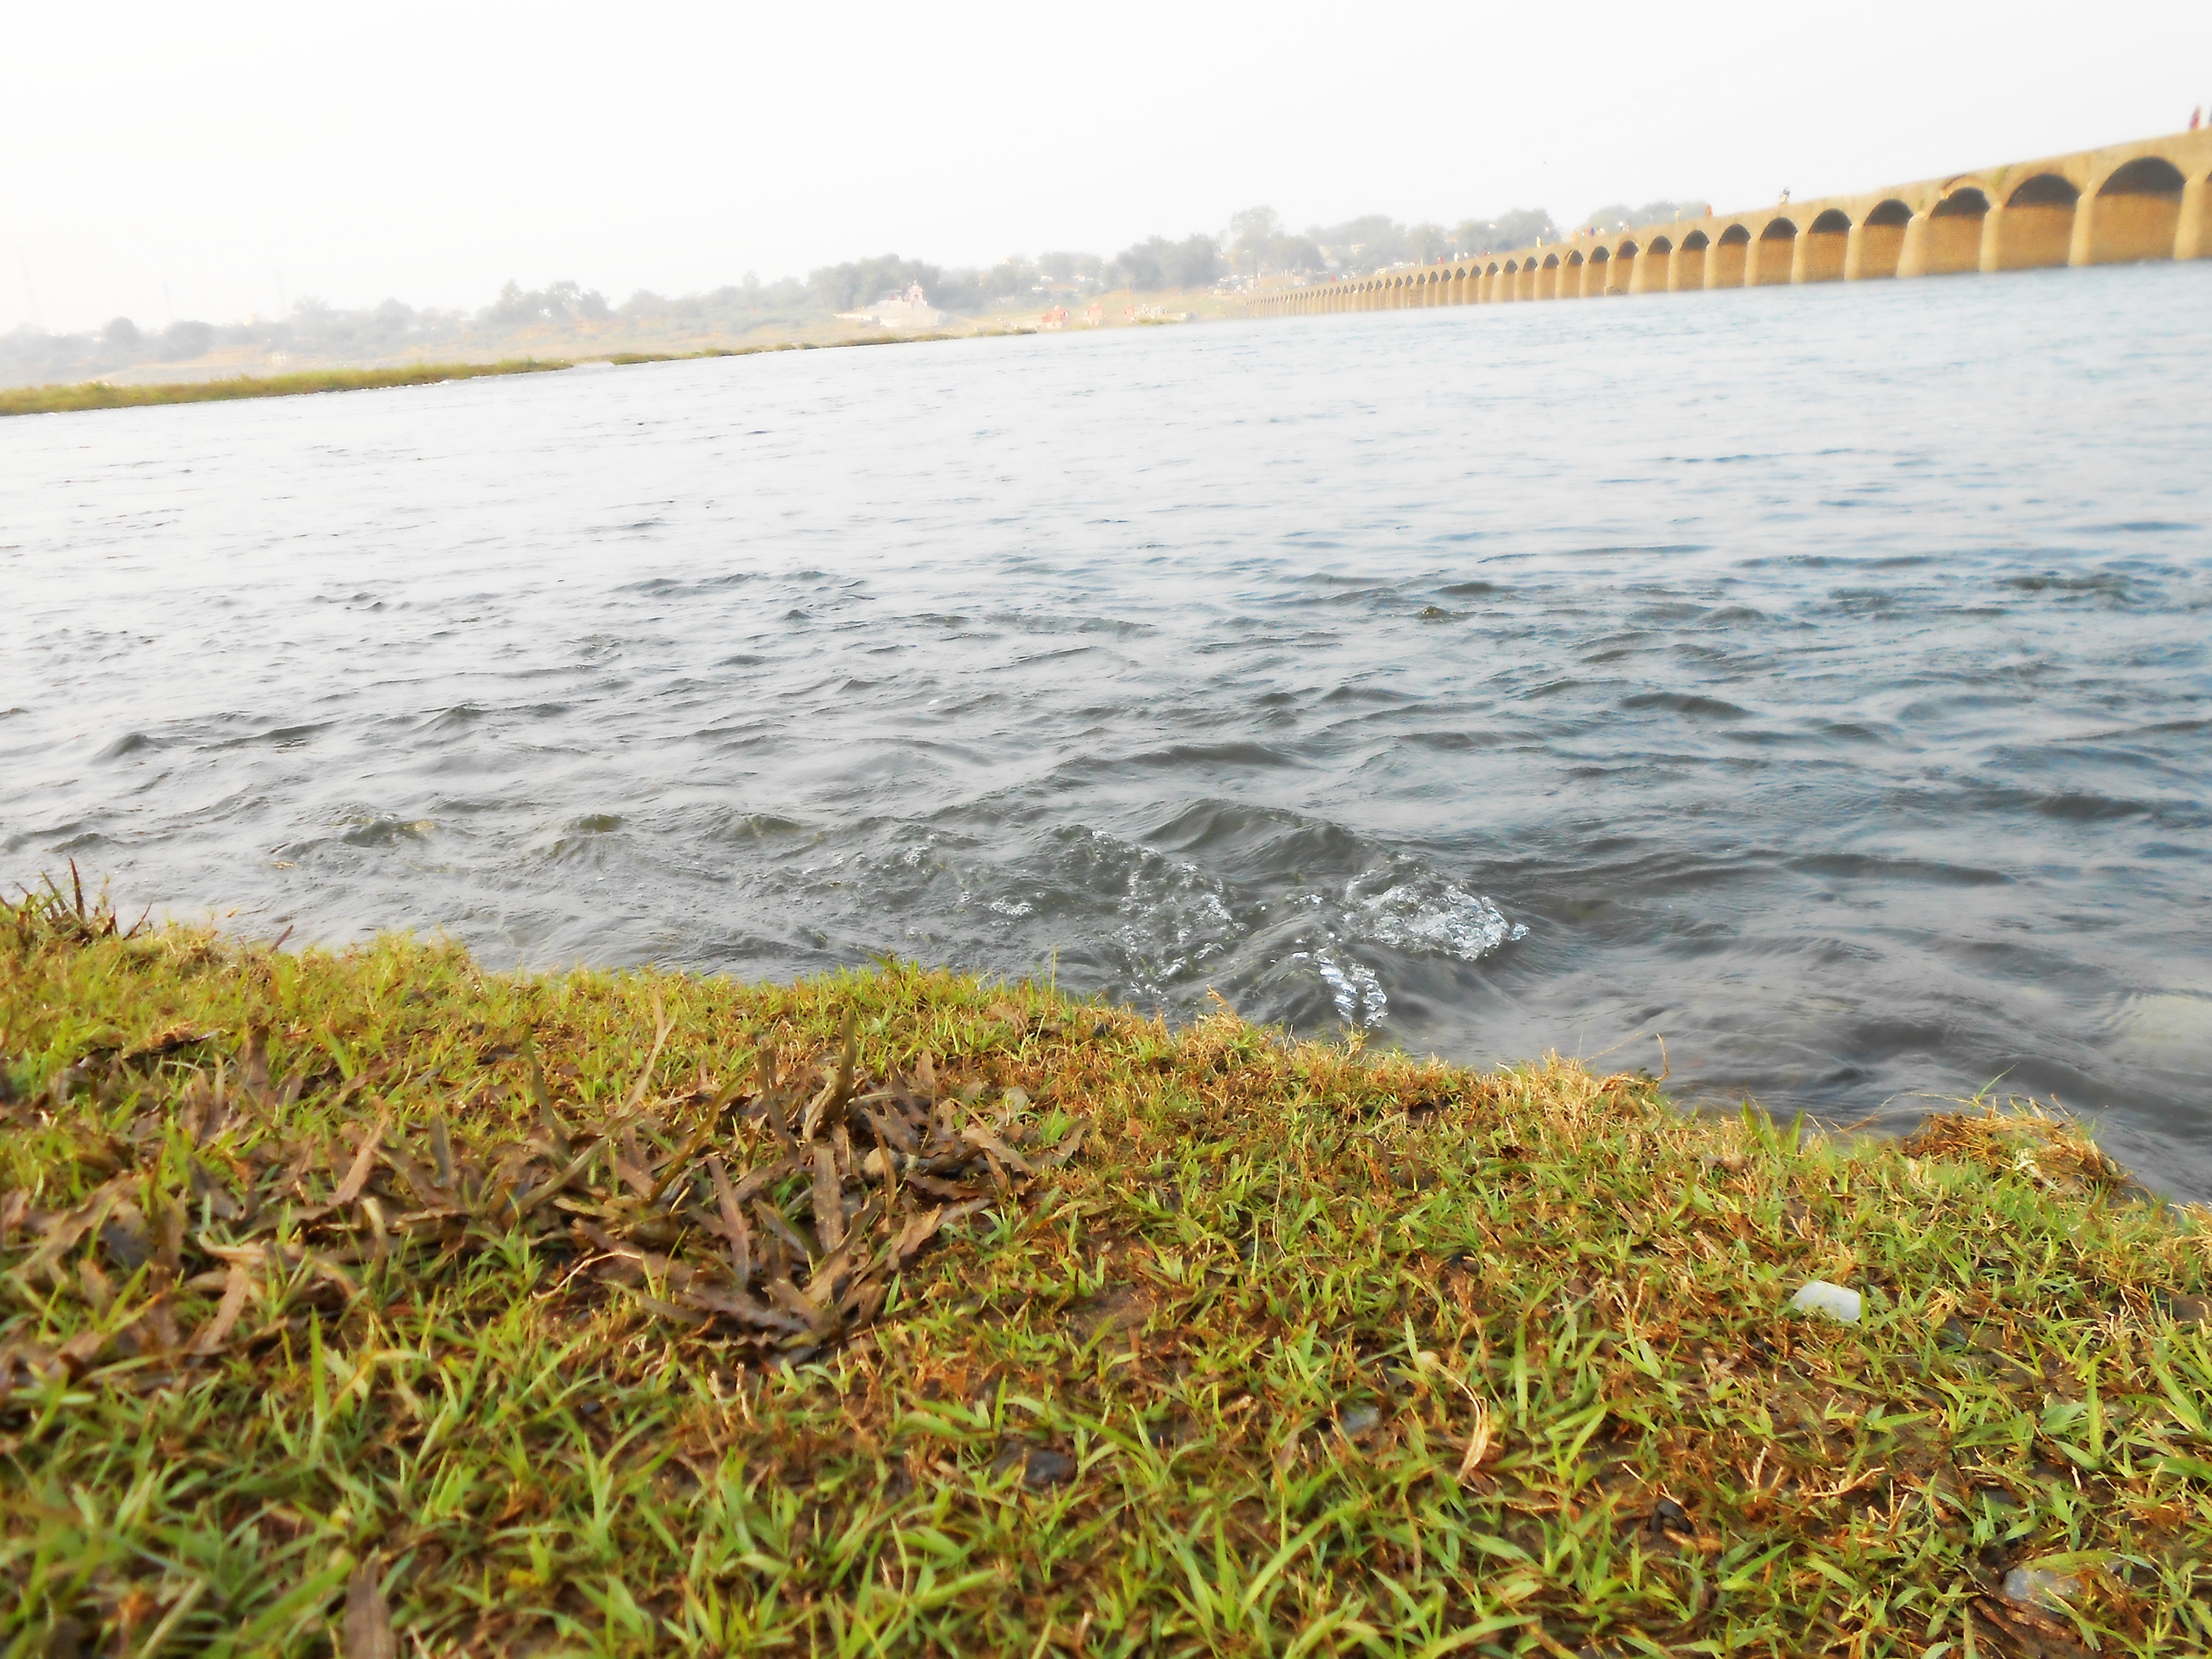
sea, coast, shore, river, wetland, habitat